Chetniks

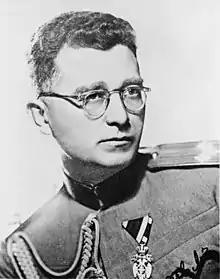
Colonel Draža Mihailović as a Yugoslav military attaché in Prague, Czechoslovakia in 1937

After the outbreak of World War II in September 1939 the General Staff was aware that Yugoslavia was not ready for war against the Axis powers and was concerned about neighboring countries igniting a civil war in Yugoslavia. Despite its misgivings about using Chetniks for guerrilla warfare, in April 1940, the General Staff established the Chetnik Command, which eventually comprised six full battalions spread throughout the country. However, it is clear from the series of Yugoslav war plans between 1938 and 1941 that the General Staff had no real commitment to guerrilla warfare prior to the April 1941 Axis invasion of Yugoslavia, and did not seriously consider employing the Chetnik Association in the role either. A short time before the invasion, Pećanac was approached by the General Staff, authorising him to organise guerrilla units in the 5th Army area, and providing him with arms and funds for the purpose; the 5th Army was responsible for the Romanian and Bulgarian borders between the Iron Gates and the Greek border.